National Revolutionary Army

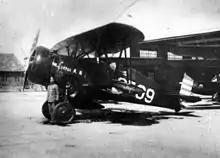
Chinese Hawk III, the primary fighter-attack of the Chinese Nationalist Air Force, opposing the Japanese invasion in 1937

One of the most ambitious and controversial NRA campaigns was the counteroffensive to Operation Ichi-Go in 1944–1945. Though the Japanese initially made gains, the NRA halted further advances by mid-1945 and began to reclaim territory in Hunan and Kwangsi. Plans were underway for an American-assisted push to retake Canton and advance on Shanghai before the Japanese surrender rendered these operations moot.